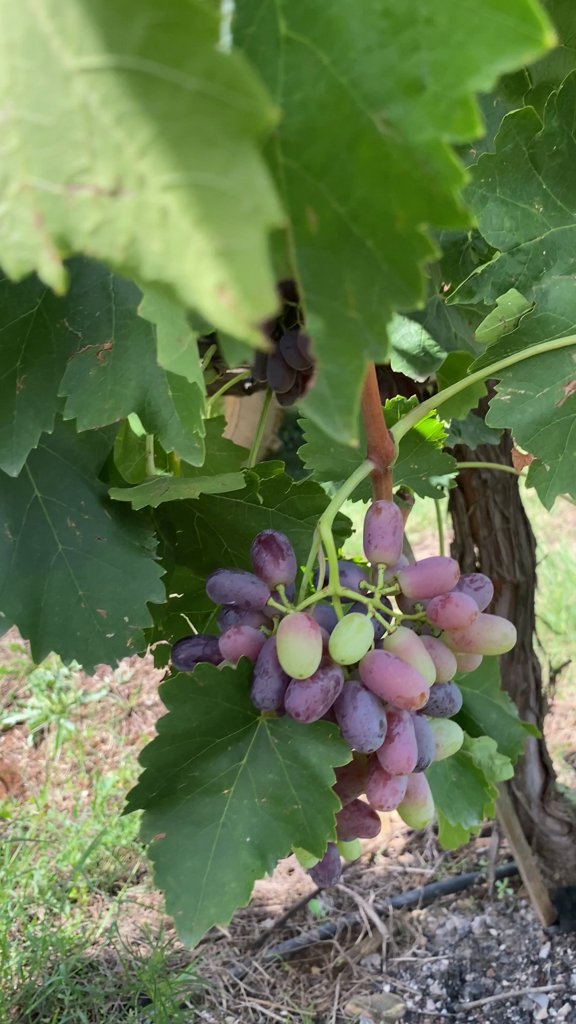
Berries visible: 40
Grape clusters: 2